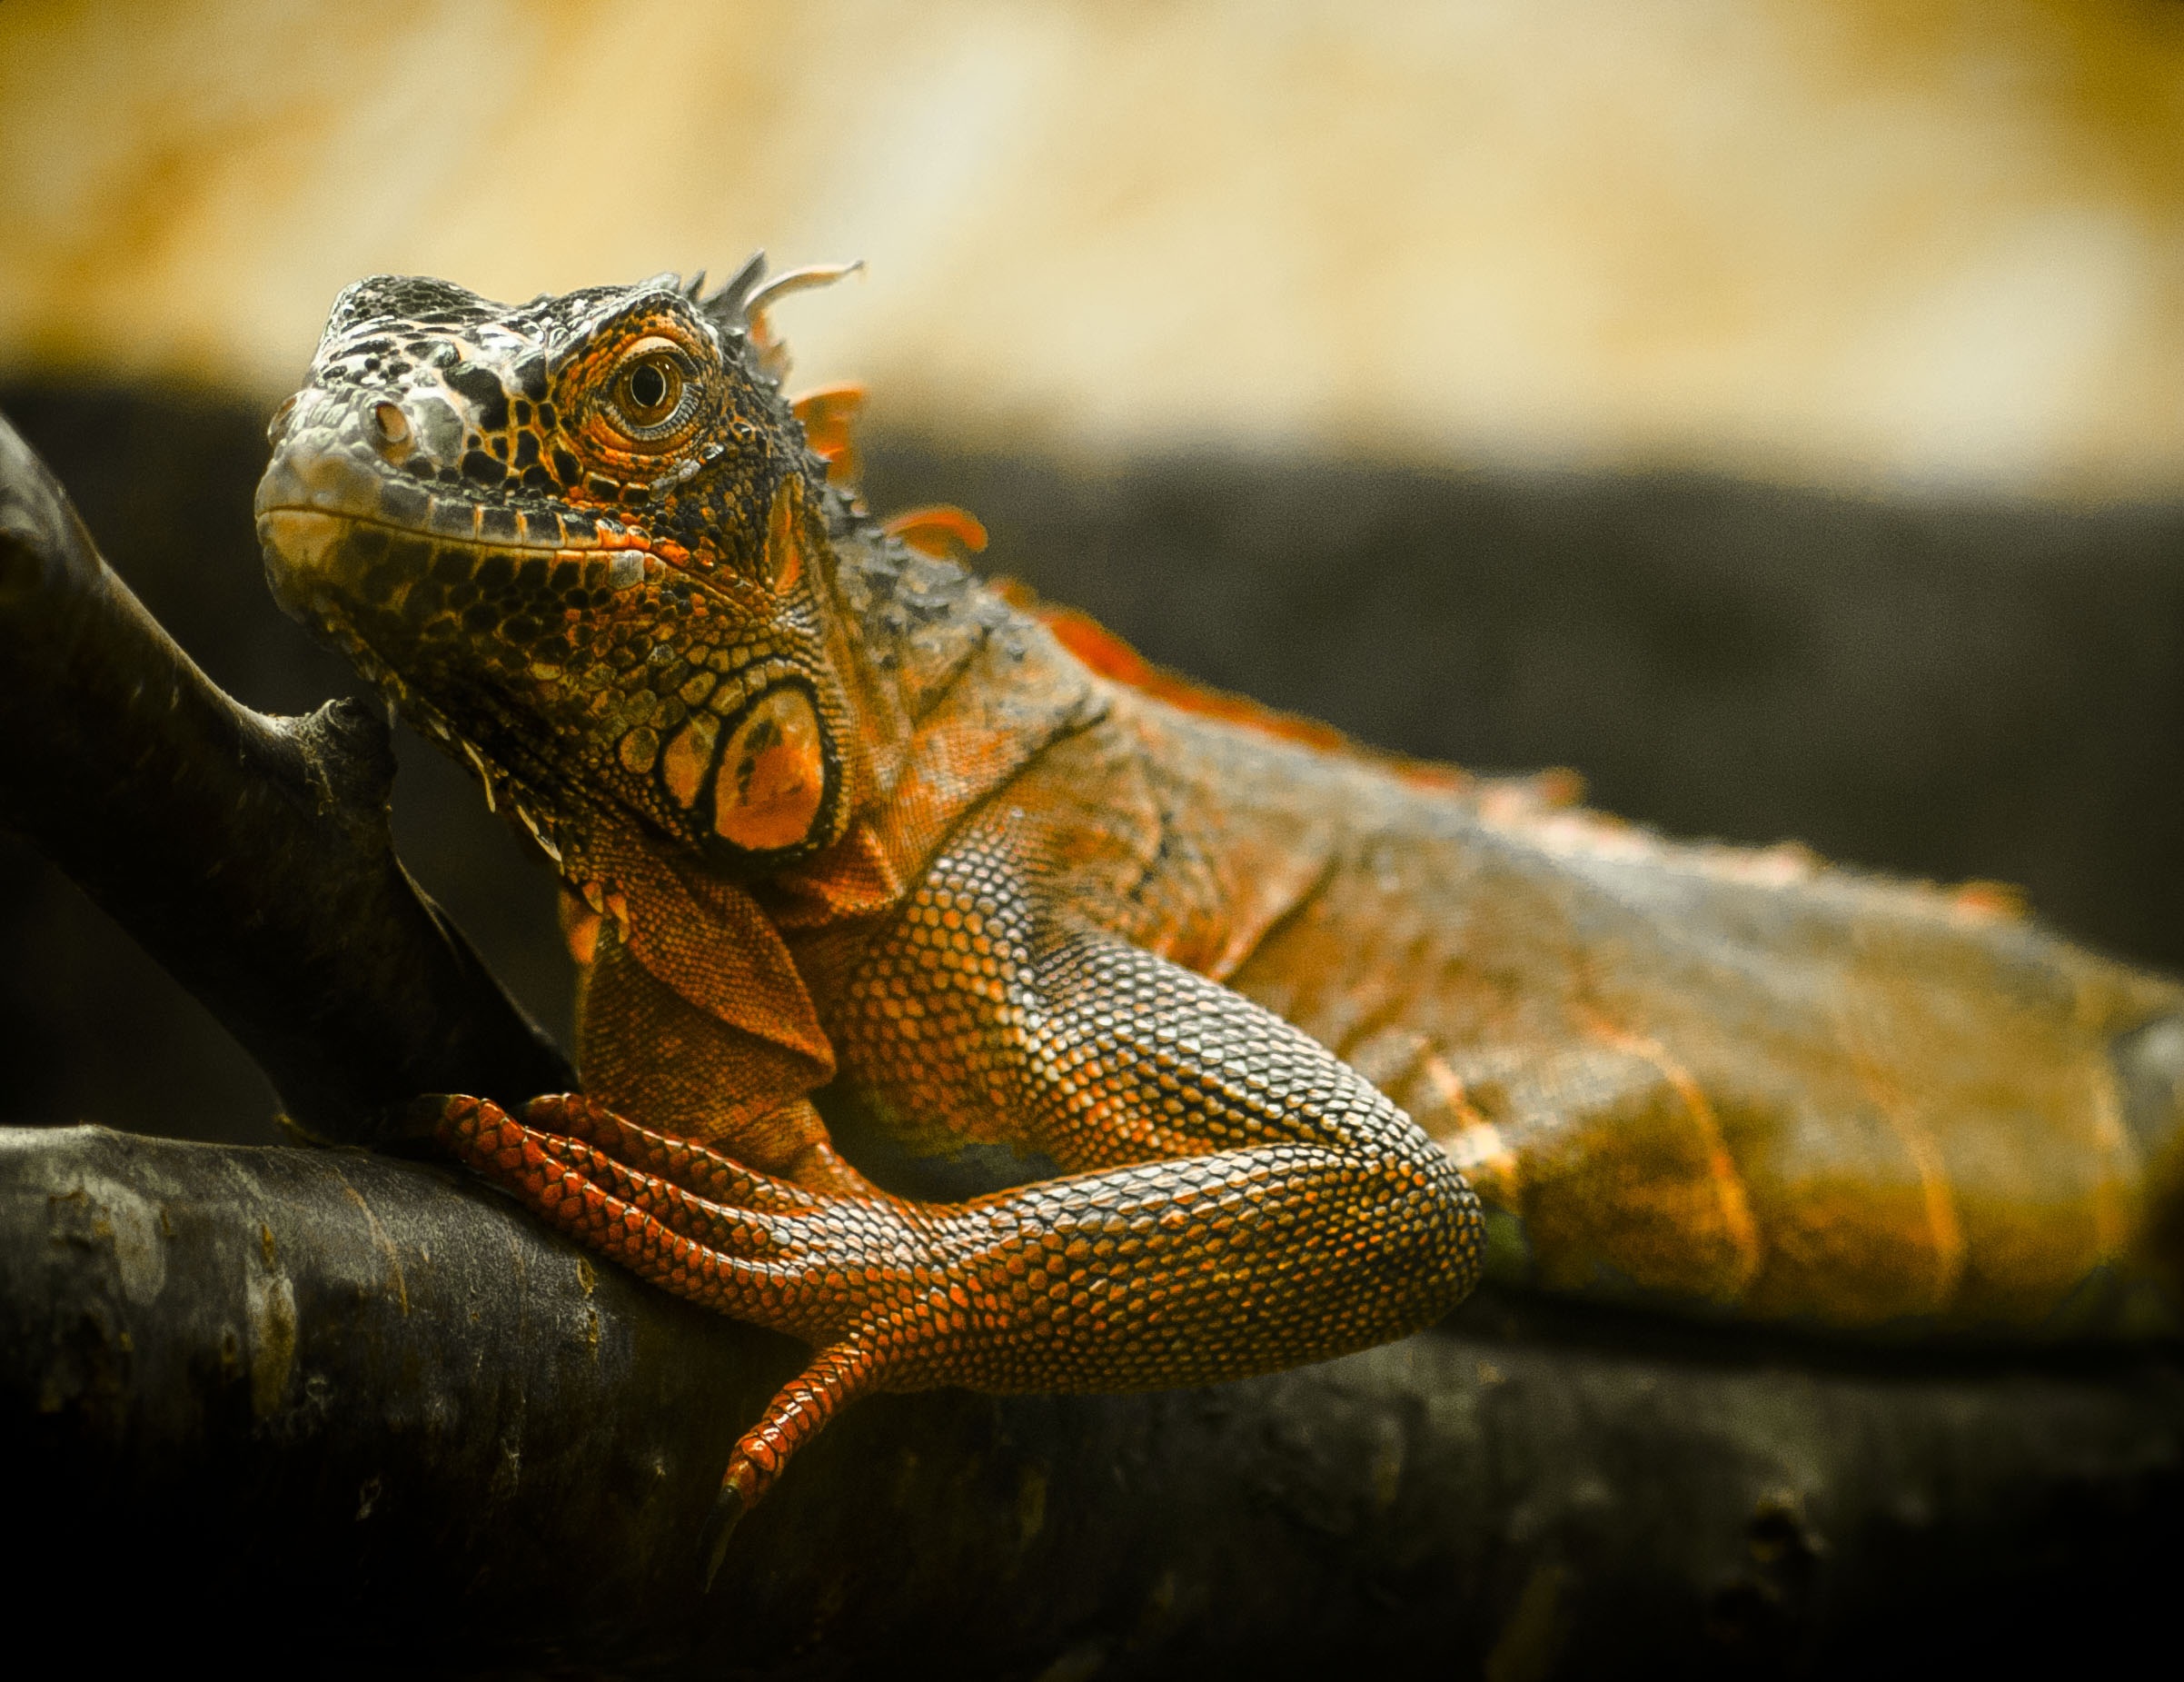
nature, wildlife, zoo, reptile, iguana, fauna, lizard, close up, vertebrate, macro photography, agamidae, insect eater, terrarium animals, scaled reptile